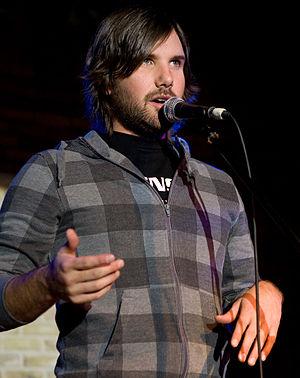
Jon Lajoie, né Jonathan Lajoie, est un humoriste, chanteur et comédien québécois, né le 21 août 1980 à Saint-Hubert, Québec et vivant à Montréal.